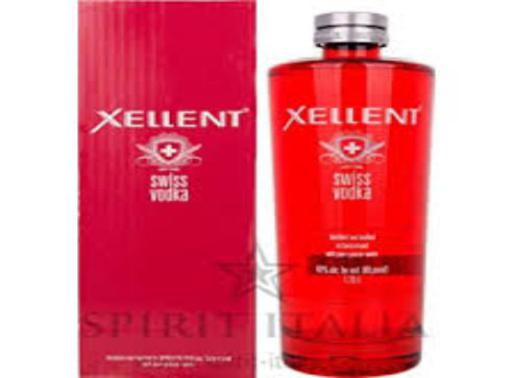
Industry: Necessities